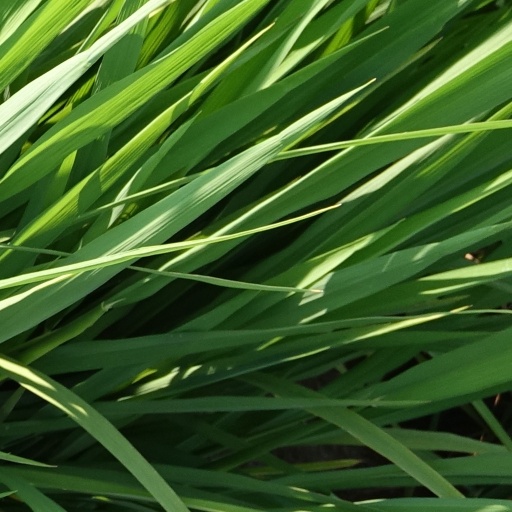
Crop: rice